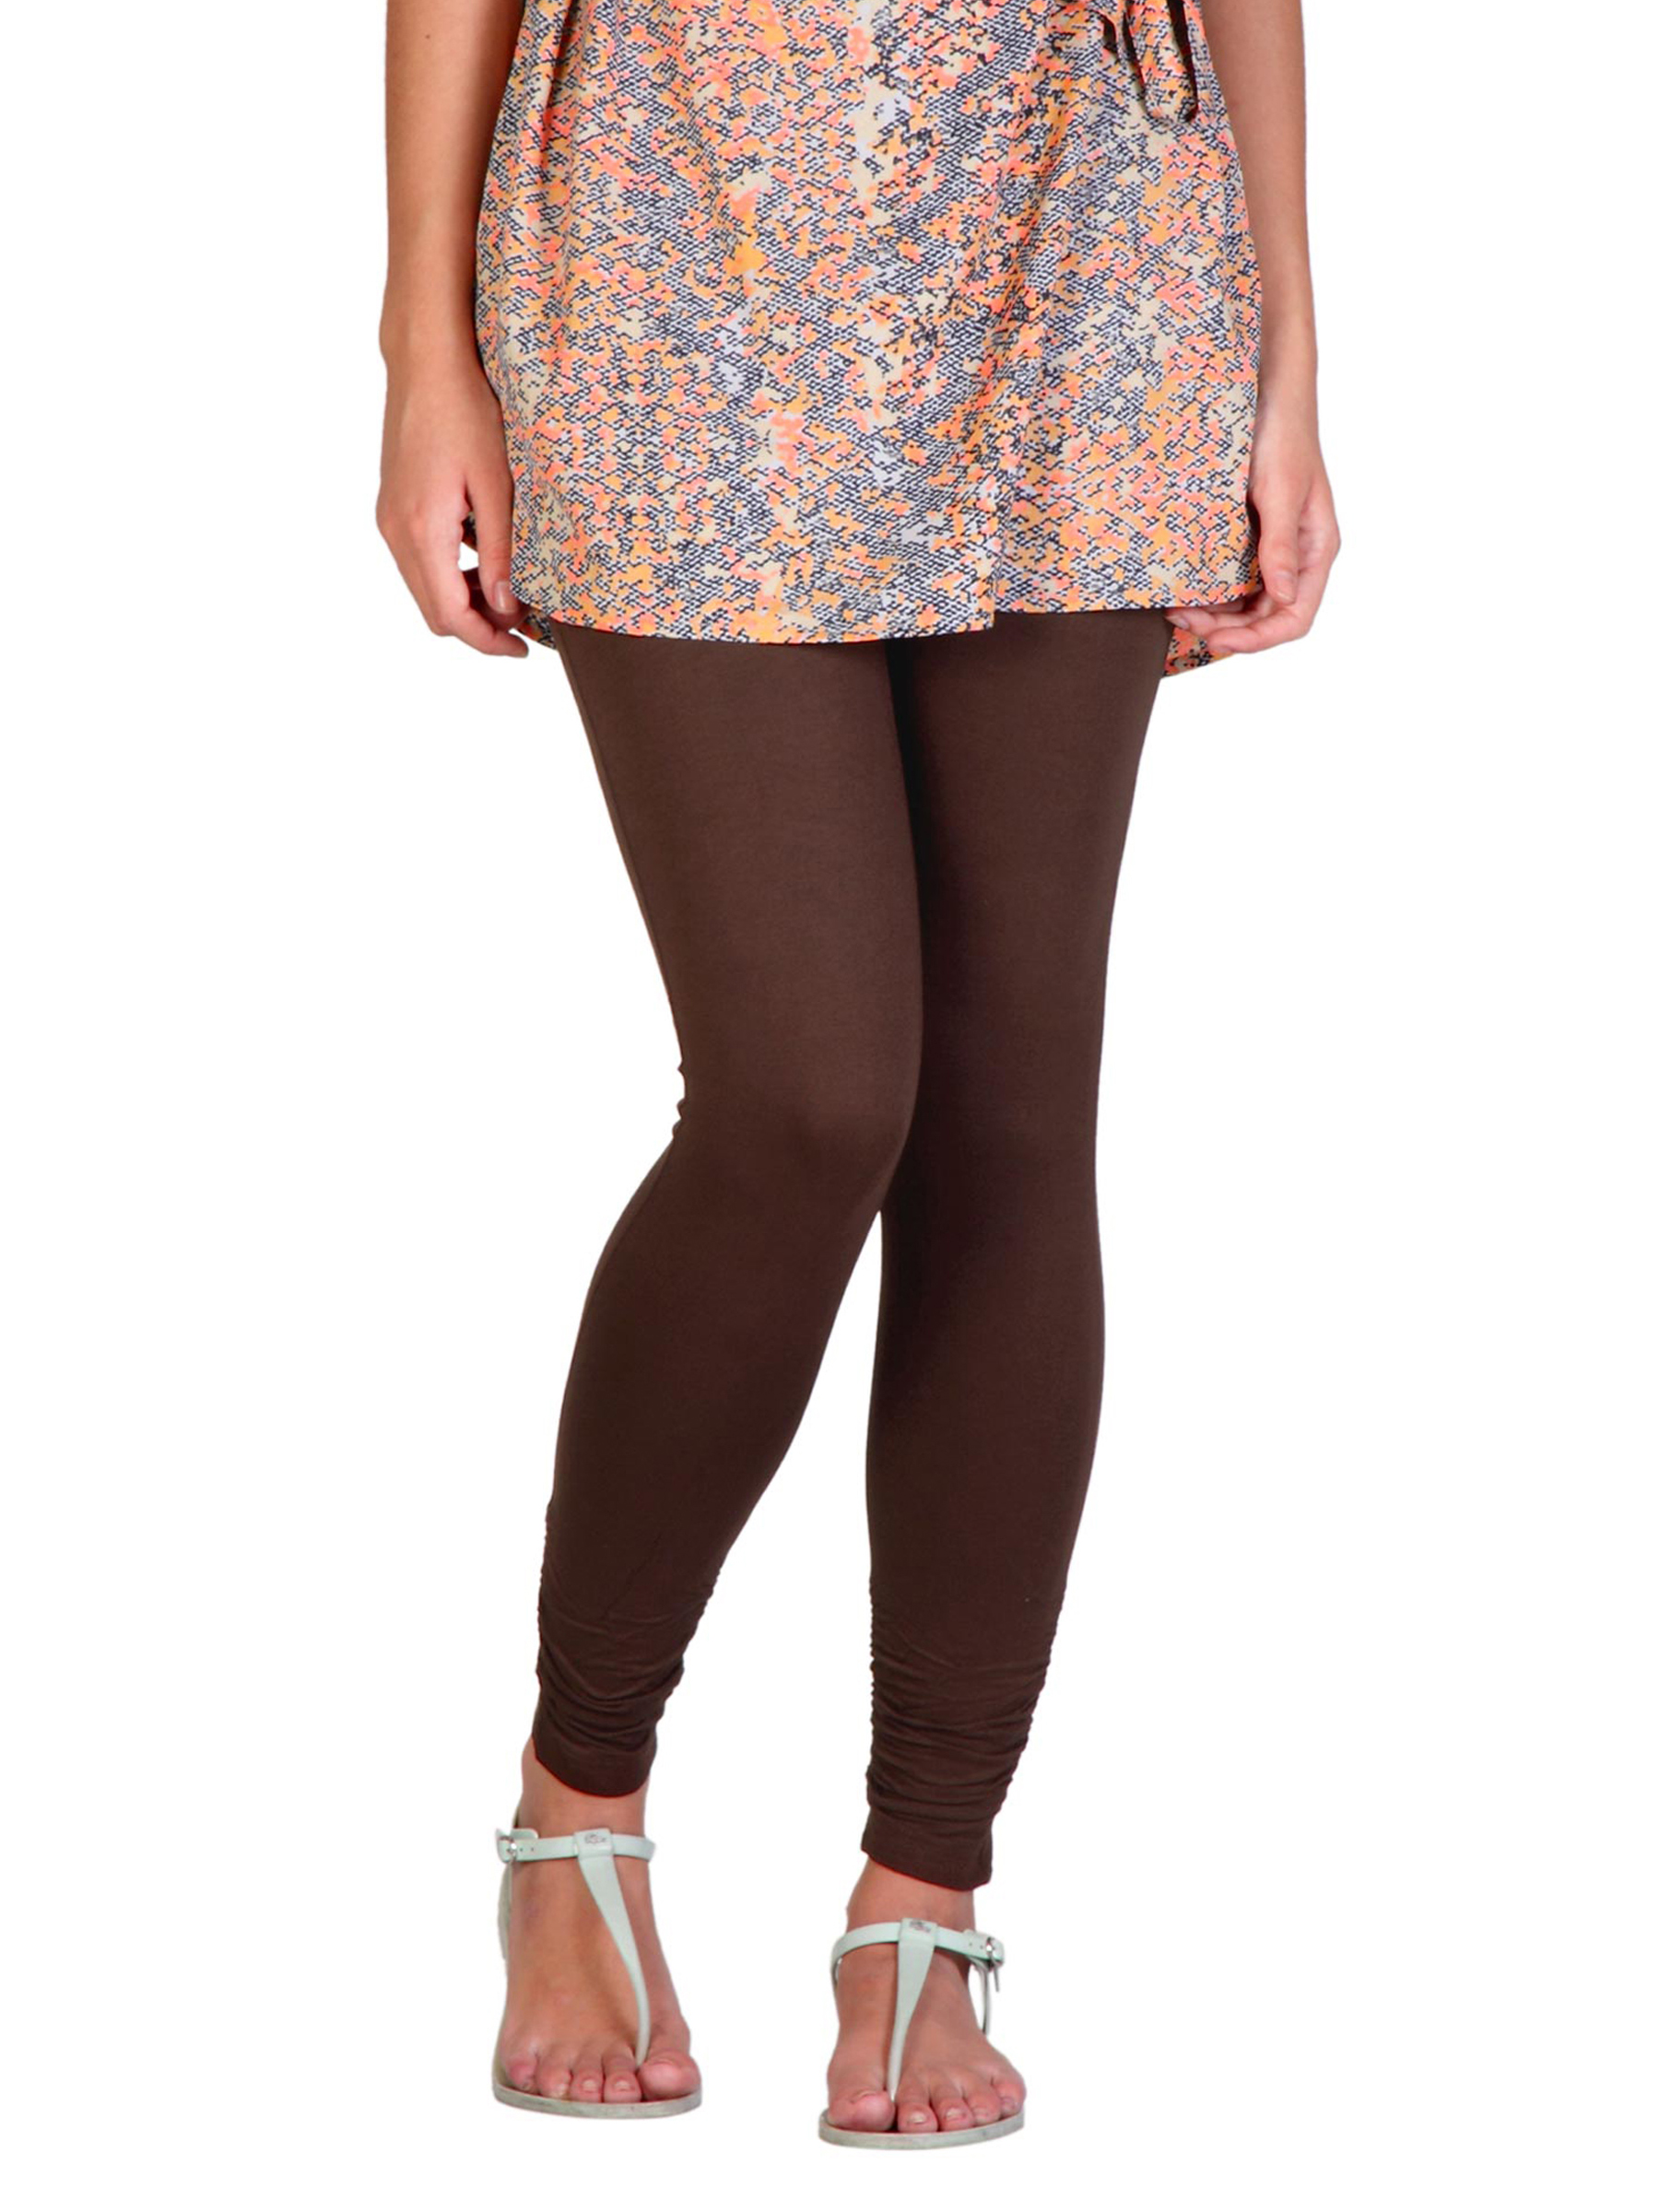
Femella Women Brown Leggings
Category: Apparel / Bottomwear / Leggings
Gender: Women
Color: Brown
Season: Summer 2012
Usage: Casual